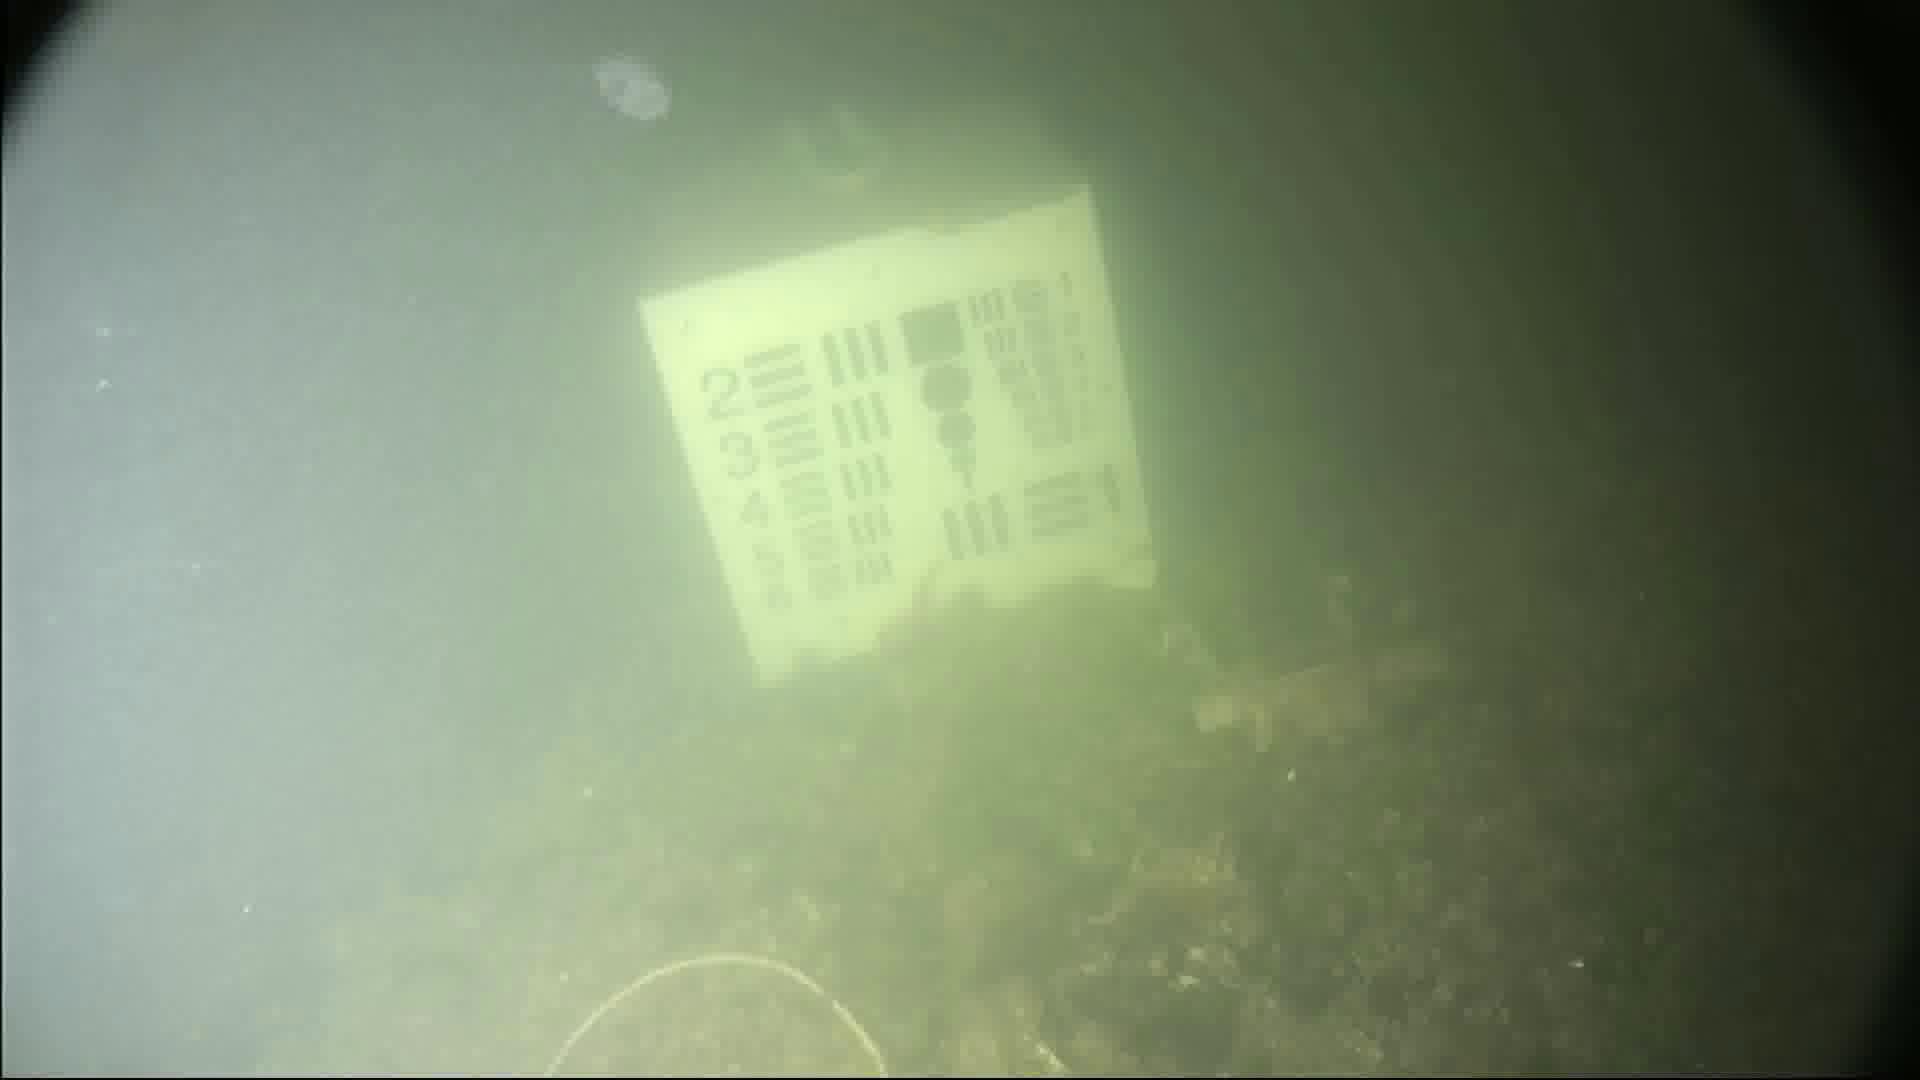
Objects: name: jellyfish